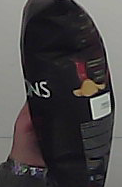
Product: lays_chill